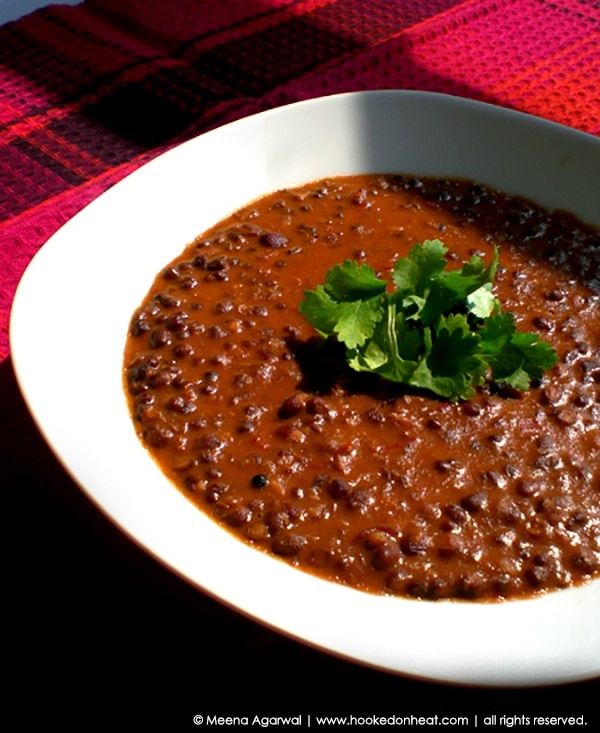
Dish: dal_makhani